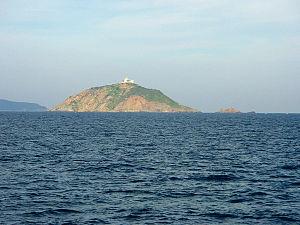
Palmaiola est un îlot de l'archipel toscan en mer de Ligurie situé dans le canal de Piombino, entre l'extrémité nord-est de l'île d'Elbe et la côte italienne, au sud-ouest de la ville de Piombino.